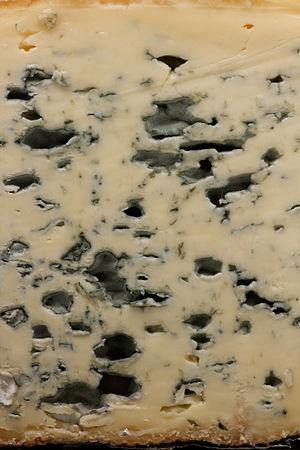
Bleu d’Auvergne est une appellation d'origine désignant un fromage français de lait de vache du Massif central. La pâte de ce fromage de forme cylindrique est persillée d'une moisissure allant du bleu au bleu noir. Cette appellation bénéficie de protections depuis 1975.